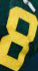
Number: 8